Estonian Open Air Museum

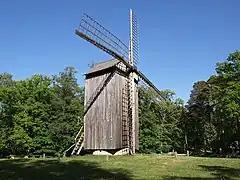
Nätsi windmill

Köstriaseme farm is from Kirikla village in Hageri parish. The buildings were brought to the museum from 1959 to 1962, and the farmyard was opened to visitors in 1962.The average sized farm, that paid rent to Hageri church manor, had about 30 hectares of land and about 9 hectares of cropland.